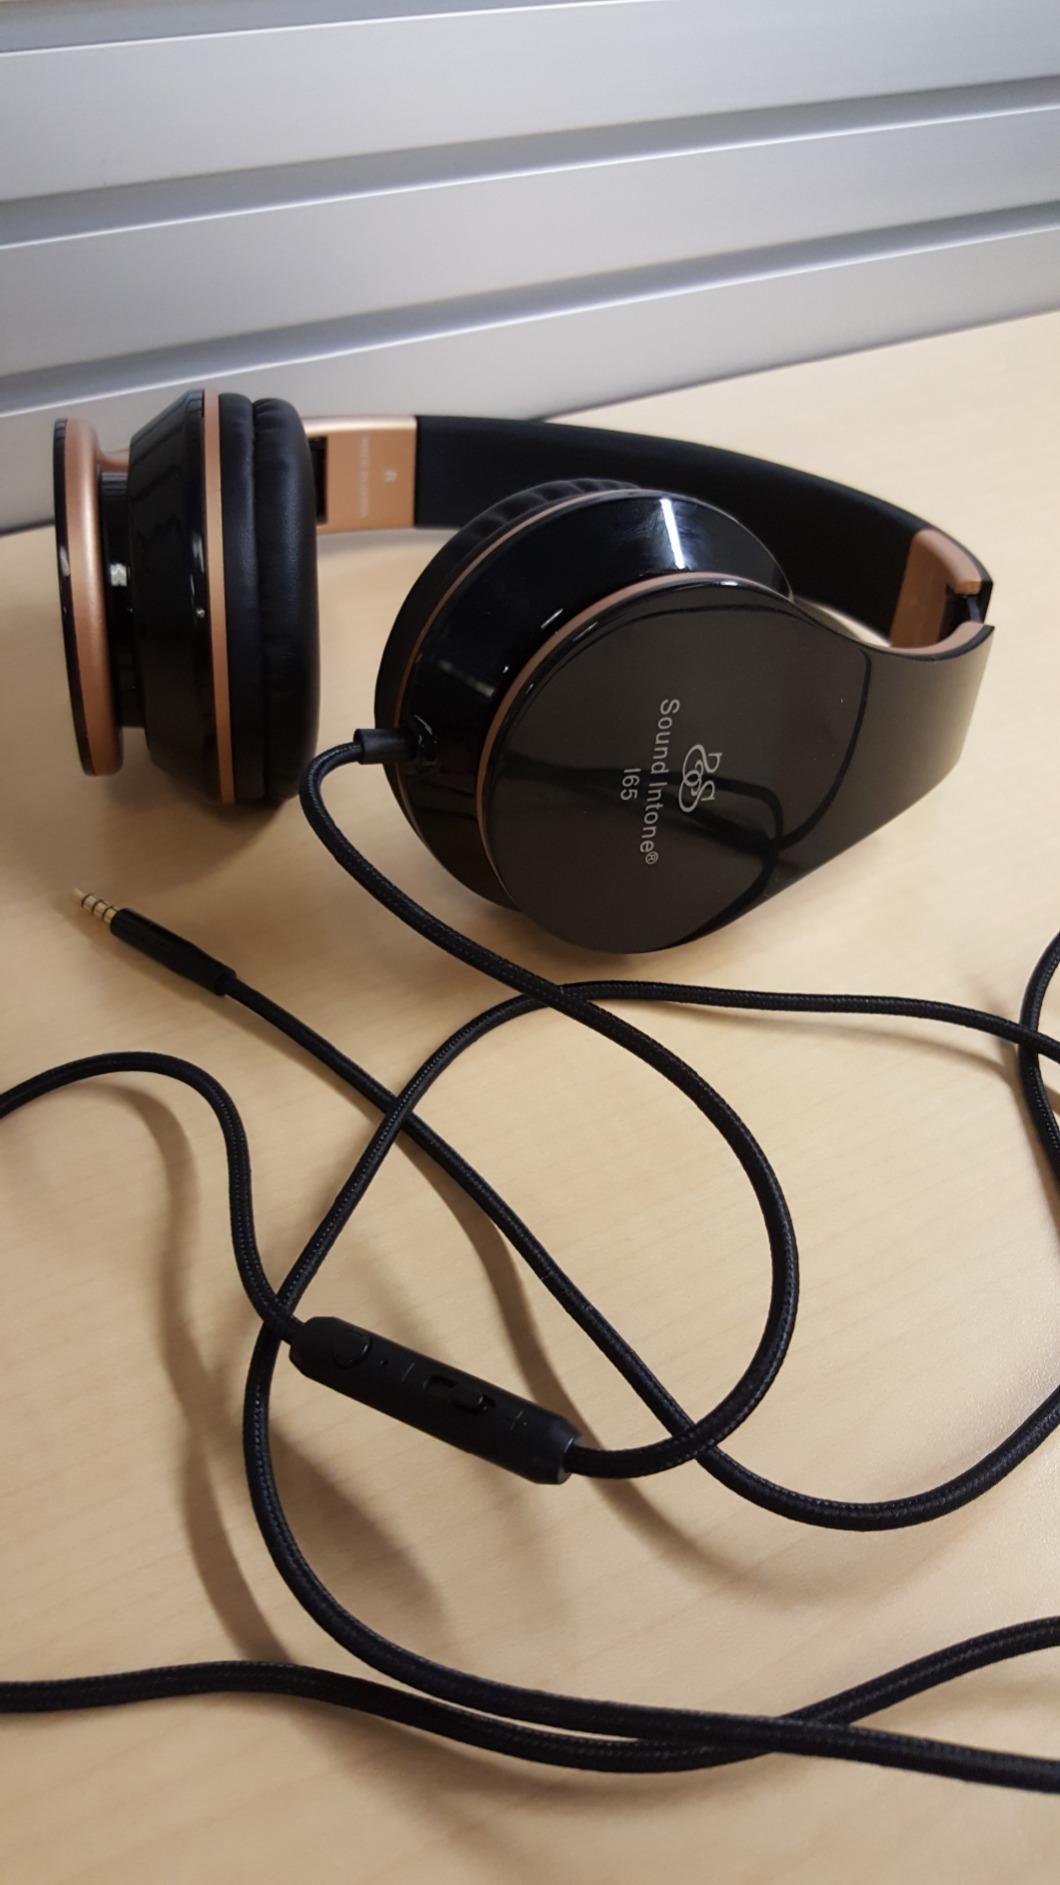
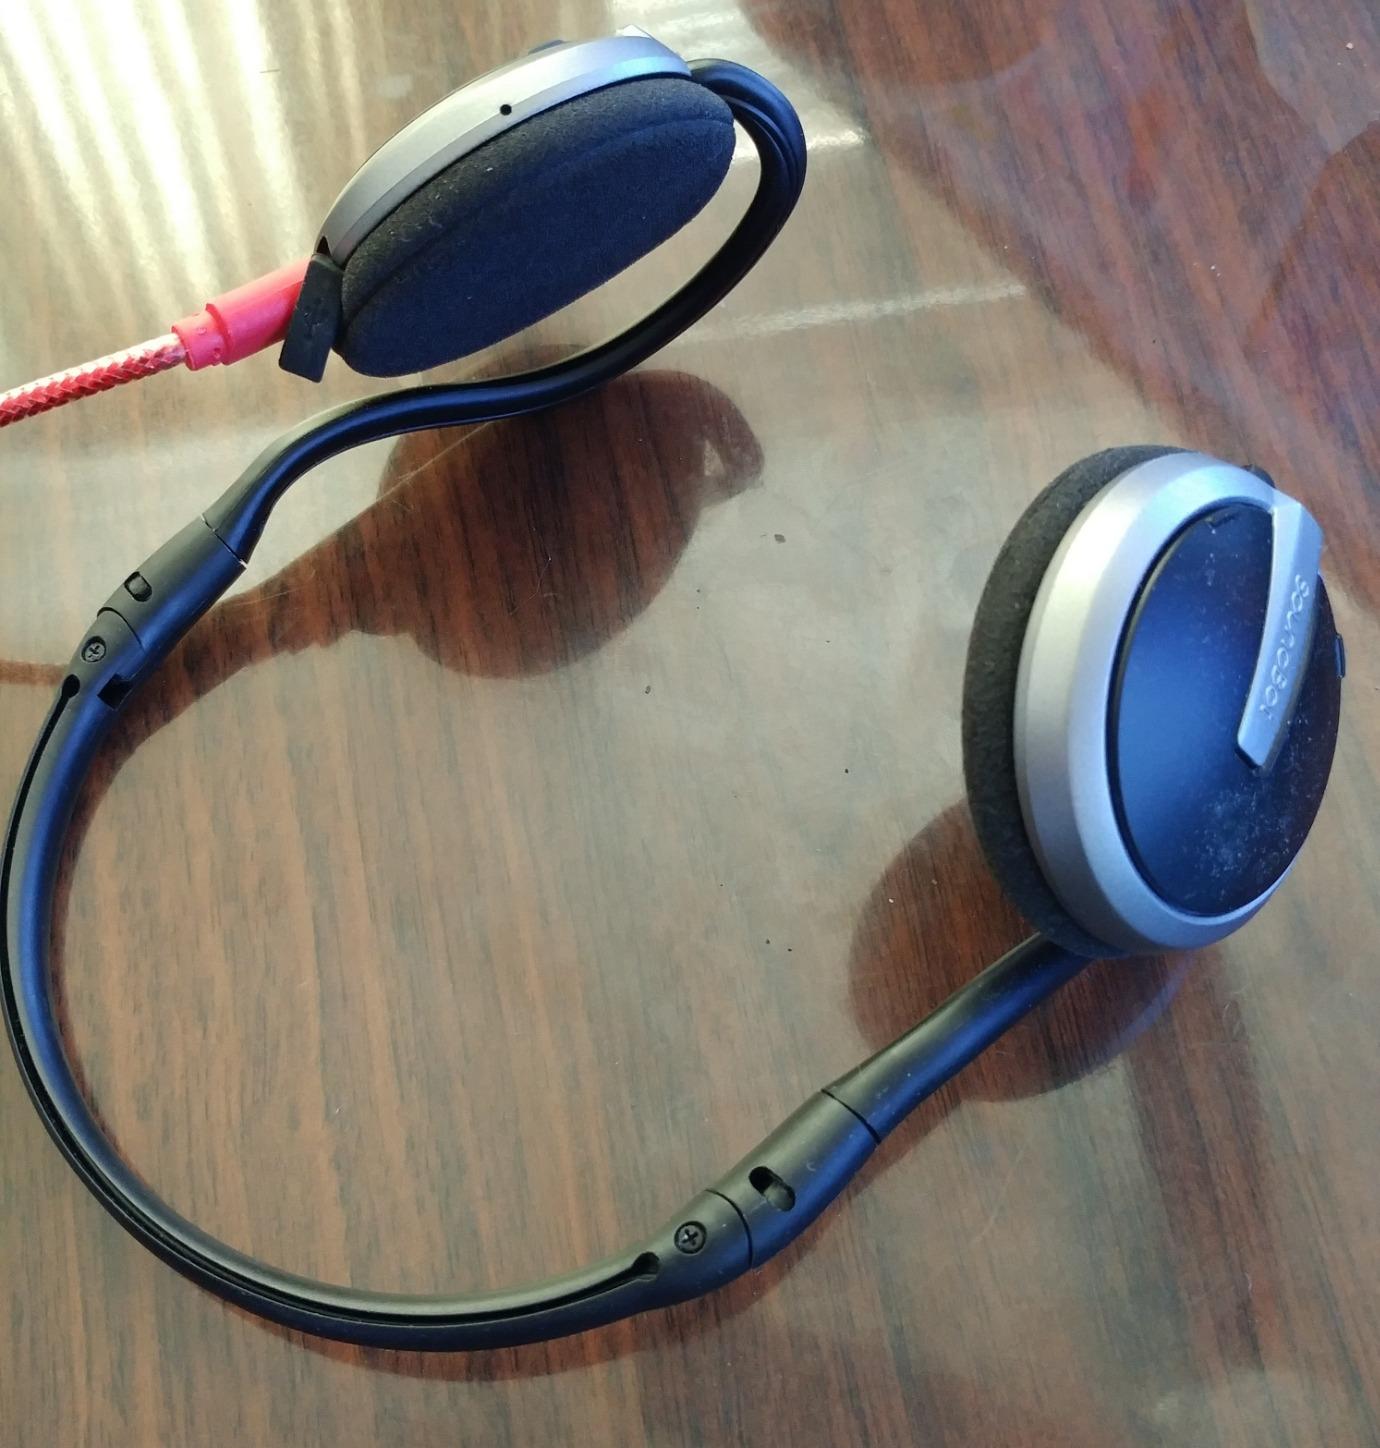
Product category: headphones
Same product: no